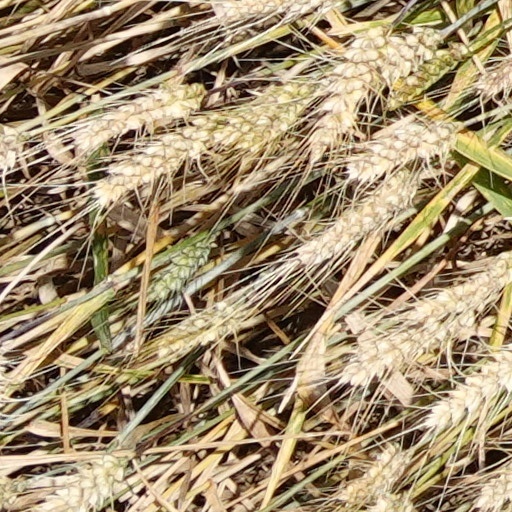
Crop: wheat